Métis buffalo hunting

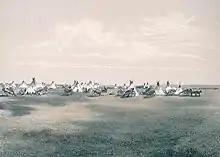
Métis hunting camp in 1873 in the Three Buttes and Milk River Lake, Alberta region (lithograph)

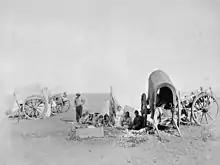
Métis camp in 1874

The summer hunts increased in size from 540 Red River carts in the 1820 summer hunt, 689 carts in 1825, 820 in 1830, 970 in 1835 and 1210 carts in 1840.